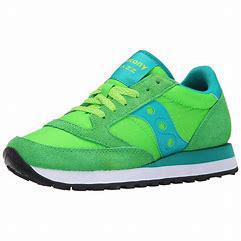
Brand: Saucony
Model: Jazz